The Slayers d20

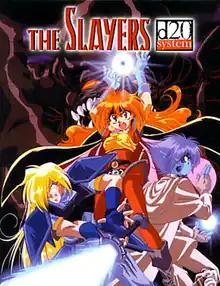
"The Slayers d20" cover art

The Slayers d20 Role-Playing Game is a 2003 role-playing game published by Guardians of Order based on the anime series "Slayers". The title refers to the title under which Central Park Media released the three seasons of the television series.